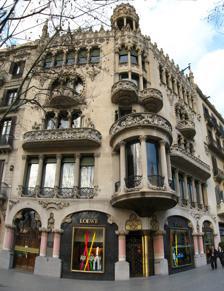
Building: Casa Lleó Morera
Country: Spain
Year built: 1906
Modernisme townhouse in Barcelona Casa Lleó Morera Casa Lleó Morera General information Architectural style Modernisme Location Barcelona , Catalonia 41°23′28.3″N 2°9′55.8″E / 41.391194°N 2.165500°E / 41.391194; 2.165500 Address Passeig de Gràcia, Barcelona , 35 Construction started c. 1902 Design and construction Architect(s) Lluís Domènech i Montaner The Casa Lleó Morera ( Catalan pronunciation: [ˈkazə ʎəˈo muˈɾeɾə] ) is a building designed by noted modernisme architect Lluís Domènech i Montaner , located at Passeig de Gràcia 35 in the Eixample district of Barcelona . In 1902 Francesca Morera assigned Lluís Domènech i Montaner to remodel ancient "casa Rocamora", built in 1864. She died in 1904, and the building was named after her son, Albert Lleó i Morera. The building is located on the corner of Carrer del Consell de Cent , and is one of the three important buildings of Barcelona's Illa de la Discòrdia ("Block of Discord"), and it is the only building of the block awarded Barcelona's town council's Arts Building Annual Award (Concurso anual de edificios artísticos), obtained in 1906. The building lost some of its most representative elements, such as the tempietto on its top (now restored) and the ground floor and mezzanine's architectural sculpture. The building is also known as the residence of Cuban - Catalan photographer Pau Audouard . The building The building was not only the result of an architectural project, but —common practice in Catalan modernism architecture —, several artists collaborated with Domènech i Montaner so as to make a complete artwork, inspired in natural and organic motifs: Lluís Bru and Mario Maragliano were responsible of the mosaic work, Eusebi Arnau made the sculptures, Antoni Serra i Fiter elaborated the ceramics, and Gaspar Homar designed the decoration and the furniture. It has been considered that Morera's family wanted to leave trace of their lineage with the continuous references to their family name ( Morera , which means mulberry tree in English) in the decoration. Some examples are the mulberry tree found in the patio, the mulberry motifs of the door handles or the portraits made by Antoni Serra in the second floor. The façade and ground floor of the building were decorated with big and varied modernist ornaments, with some outstanding sculptures by Eusebi Arnau surrounding the entrance, which represented two couples of feminine figures holding vases. Those sculptures were installed on double pairs of columns made of pink marble , and under the gallery of the first floor, other feminine heads could be found. On the first floor, aside the windows, two couples of feminine figures can also be found, showing several objects related to the technological improvements made in that period, such as the phonograph , electricity , telephone and photography . Barcelona's official chronicler Lluís Permanyer stated that this building is like "a scaled Palau de la Música Catalana ." The building has been considered one of the best examples of modernisme architecture , but Noucentisme supporters performed several modifications to the original structure. In 1943, Raimon Duran i Reynals signed a refurbishing project for the ground floor, designed by Francisco Ferrer Bartolomé according to an assignment by Loewe so as to open a store. This project included the disappearance of the modernist windows and the ground floor feminine modernist plant boxes made by Eusebi Arnau, which were destroyed on the sidewalk using picks. The building caretaker later recovered the feminine heads, which were sold to Salvador Dalí , who installed them in Figuere's Teatre-Museu Dalí 's patio. In the mid-1980s, architect Òscar Tusquets was commissioned to restore the building. The pinnacles and the tempietto at the top of the structure, severely damaged by machine guns during the Spanish Civil War were restored, and the ground floor damage was partially recovered. The building underwent another restoration process in 1992, and was bought by Grupo Núñez y Navarro in 2006, responsible for another restoration operation. In 2007 the building was put on the Art Nouveau European Route. In April 2012 the most recent restoration project was completed, focused on the ground floor. Several elements such as the carriage entrance, several columns and some mosaics were recovered. Interior of Casa Lleó Morera's covered gallery (1st floor), stained glass by Antoni Rigalt i Blanch ; photo taken by Baldomer Gili i Roig (2nd from the right) Gallery Sculpture by Eusebi Arnau , holding a phonograph Third floor gallery Second floor balcony Tempietto at the top of the building Mosaic in the ceiling of the Tempietto Main Floor Saloon by Gaspar Homar , conserved at Museu Nacional d'Art de Catalunya . Stained glass gallery, first floor vestibule Buildings of the Illa de la Discòrdia , Barcelona Illa de la Discòrdia Casa Lleó Morera Pg. de Gràcia 35 Lluís Domènech i Montaner (1905) Casa Mulleras Pg. de Gràcia 37 Enric Sagnier (1906) Casa Bonet Pg. de Gràcia 39 Marceliano Coquillat (1901/1915) Casa Amatller Pg. de Gràcia 41 Josep Puig i Cadafalch (1900) Casa Batlló Pg. de Gràcia 43 Antoni Gaudí (1877/1906) See also List of Modernisme buildings in Barcelona References